Sylvia McAdam Saysewahum

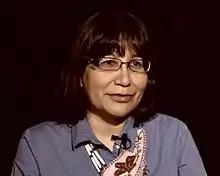
McAdam in 2013

Sylvia McAdam Saysewahum is a member of the Cree Nation. She is an advocate for First Nation and environmental rights in Canada. She is a founding member of Idle No More, a lawyer, a professor, and an author. In all of these cases, her work is focused on spreading awareness and education about First Nation and Environmental rights.